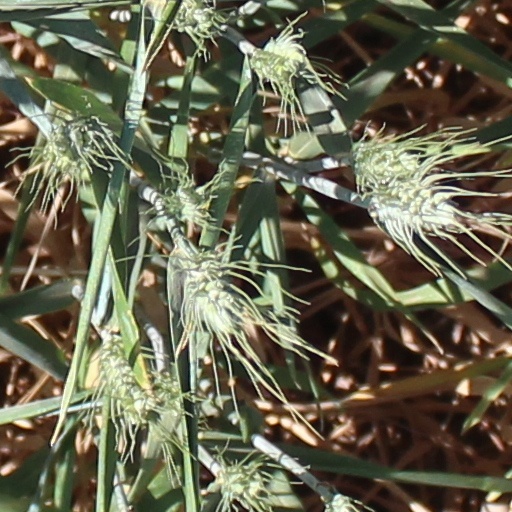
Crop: wheat